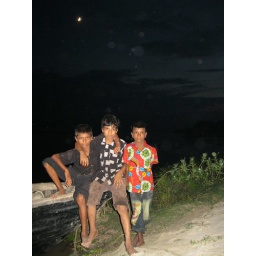
they are the helper of boat keeper in padma river of rajshahi... there life runs in the boat....